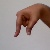
The image shows a hand gesture representing the letter 'Q' in Indian Sign Language.